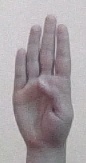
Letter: kaaf